Ryan Blaney

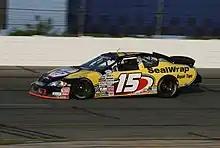
Blaney's 2011 ARCA car at IRP

A third-generation racer and son of then-Cup Series driver Dave Blaney, Blaney started his racing career in quarter midget racing, winning his first race at age 9; he also competed, and won, in Bandolero cars at a young age. Moving up to Legends cars at age 12, Blaney won the Lowe's Motor Speedway Summer Shootout and the Young Lions Winter Heat Points Championship, as well as three divisions of the Carolina Fall Nationals in quarter midgets. He also won the Concord Speedway Young Lions Winter Heat Points Championship in Bandoleros.